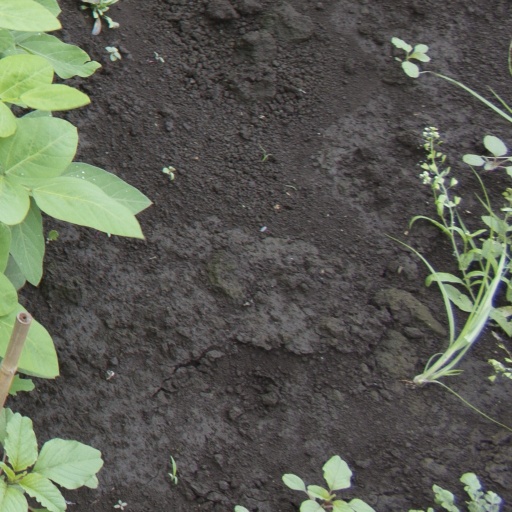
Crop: soybean